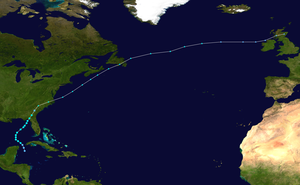
La tempête tropicale Alberto est la première de la saison cyclonique 2006 pour le bassin de l'océan Atlantique. Le nom Alberto avait déjà été utilisé en 1982, 1988, 1994 et 2000.